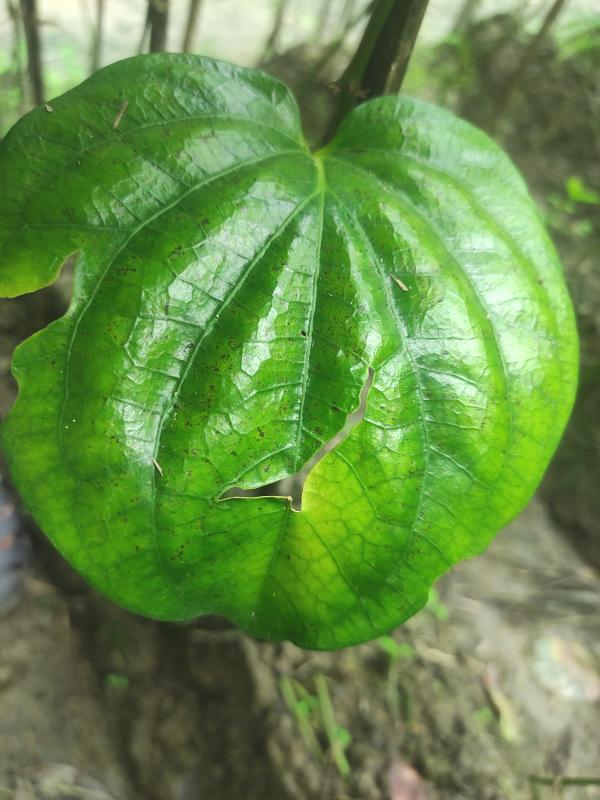
Label: Fungal_Brown_Spot_Disease